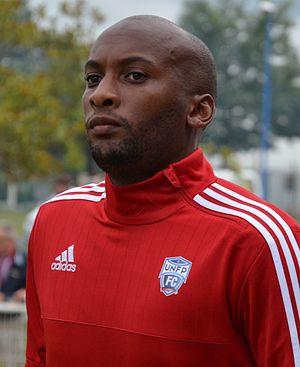
Photographie prise lors du match opposant le SM Caen à l'UNFP en match amical au stade Louis-Villemer de Saint-Lô le 30 juillet 2016. Ici, Rémi Maréval.
Rémi Maréval est un joueur de football français, né le 24 février 1983 à Domont. Il évolue au poste de latéral gauche.